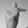
ASL letter: T